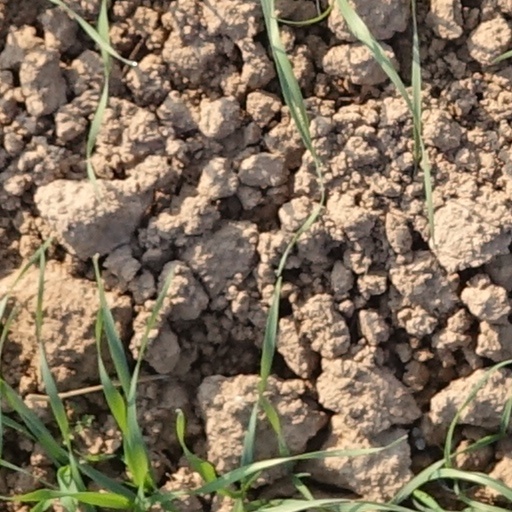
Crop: wheat